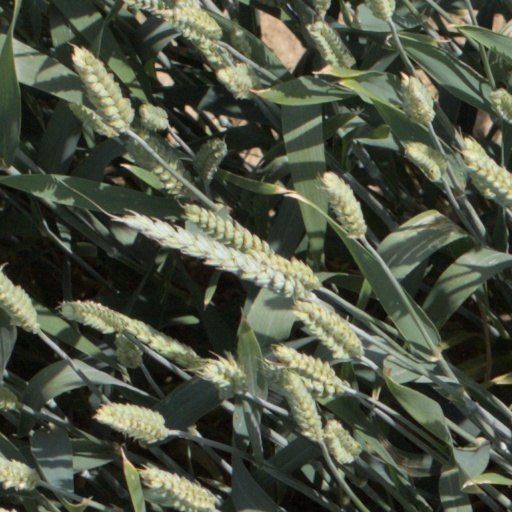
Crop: wheat